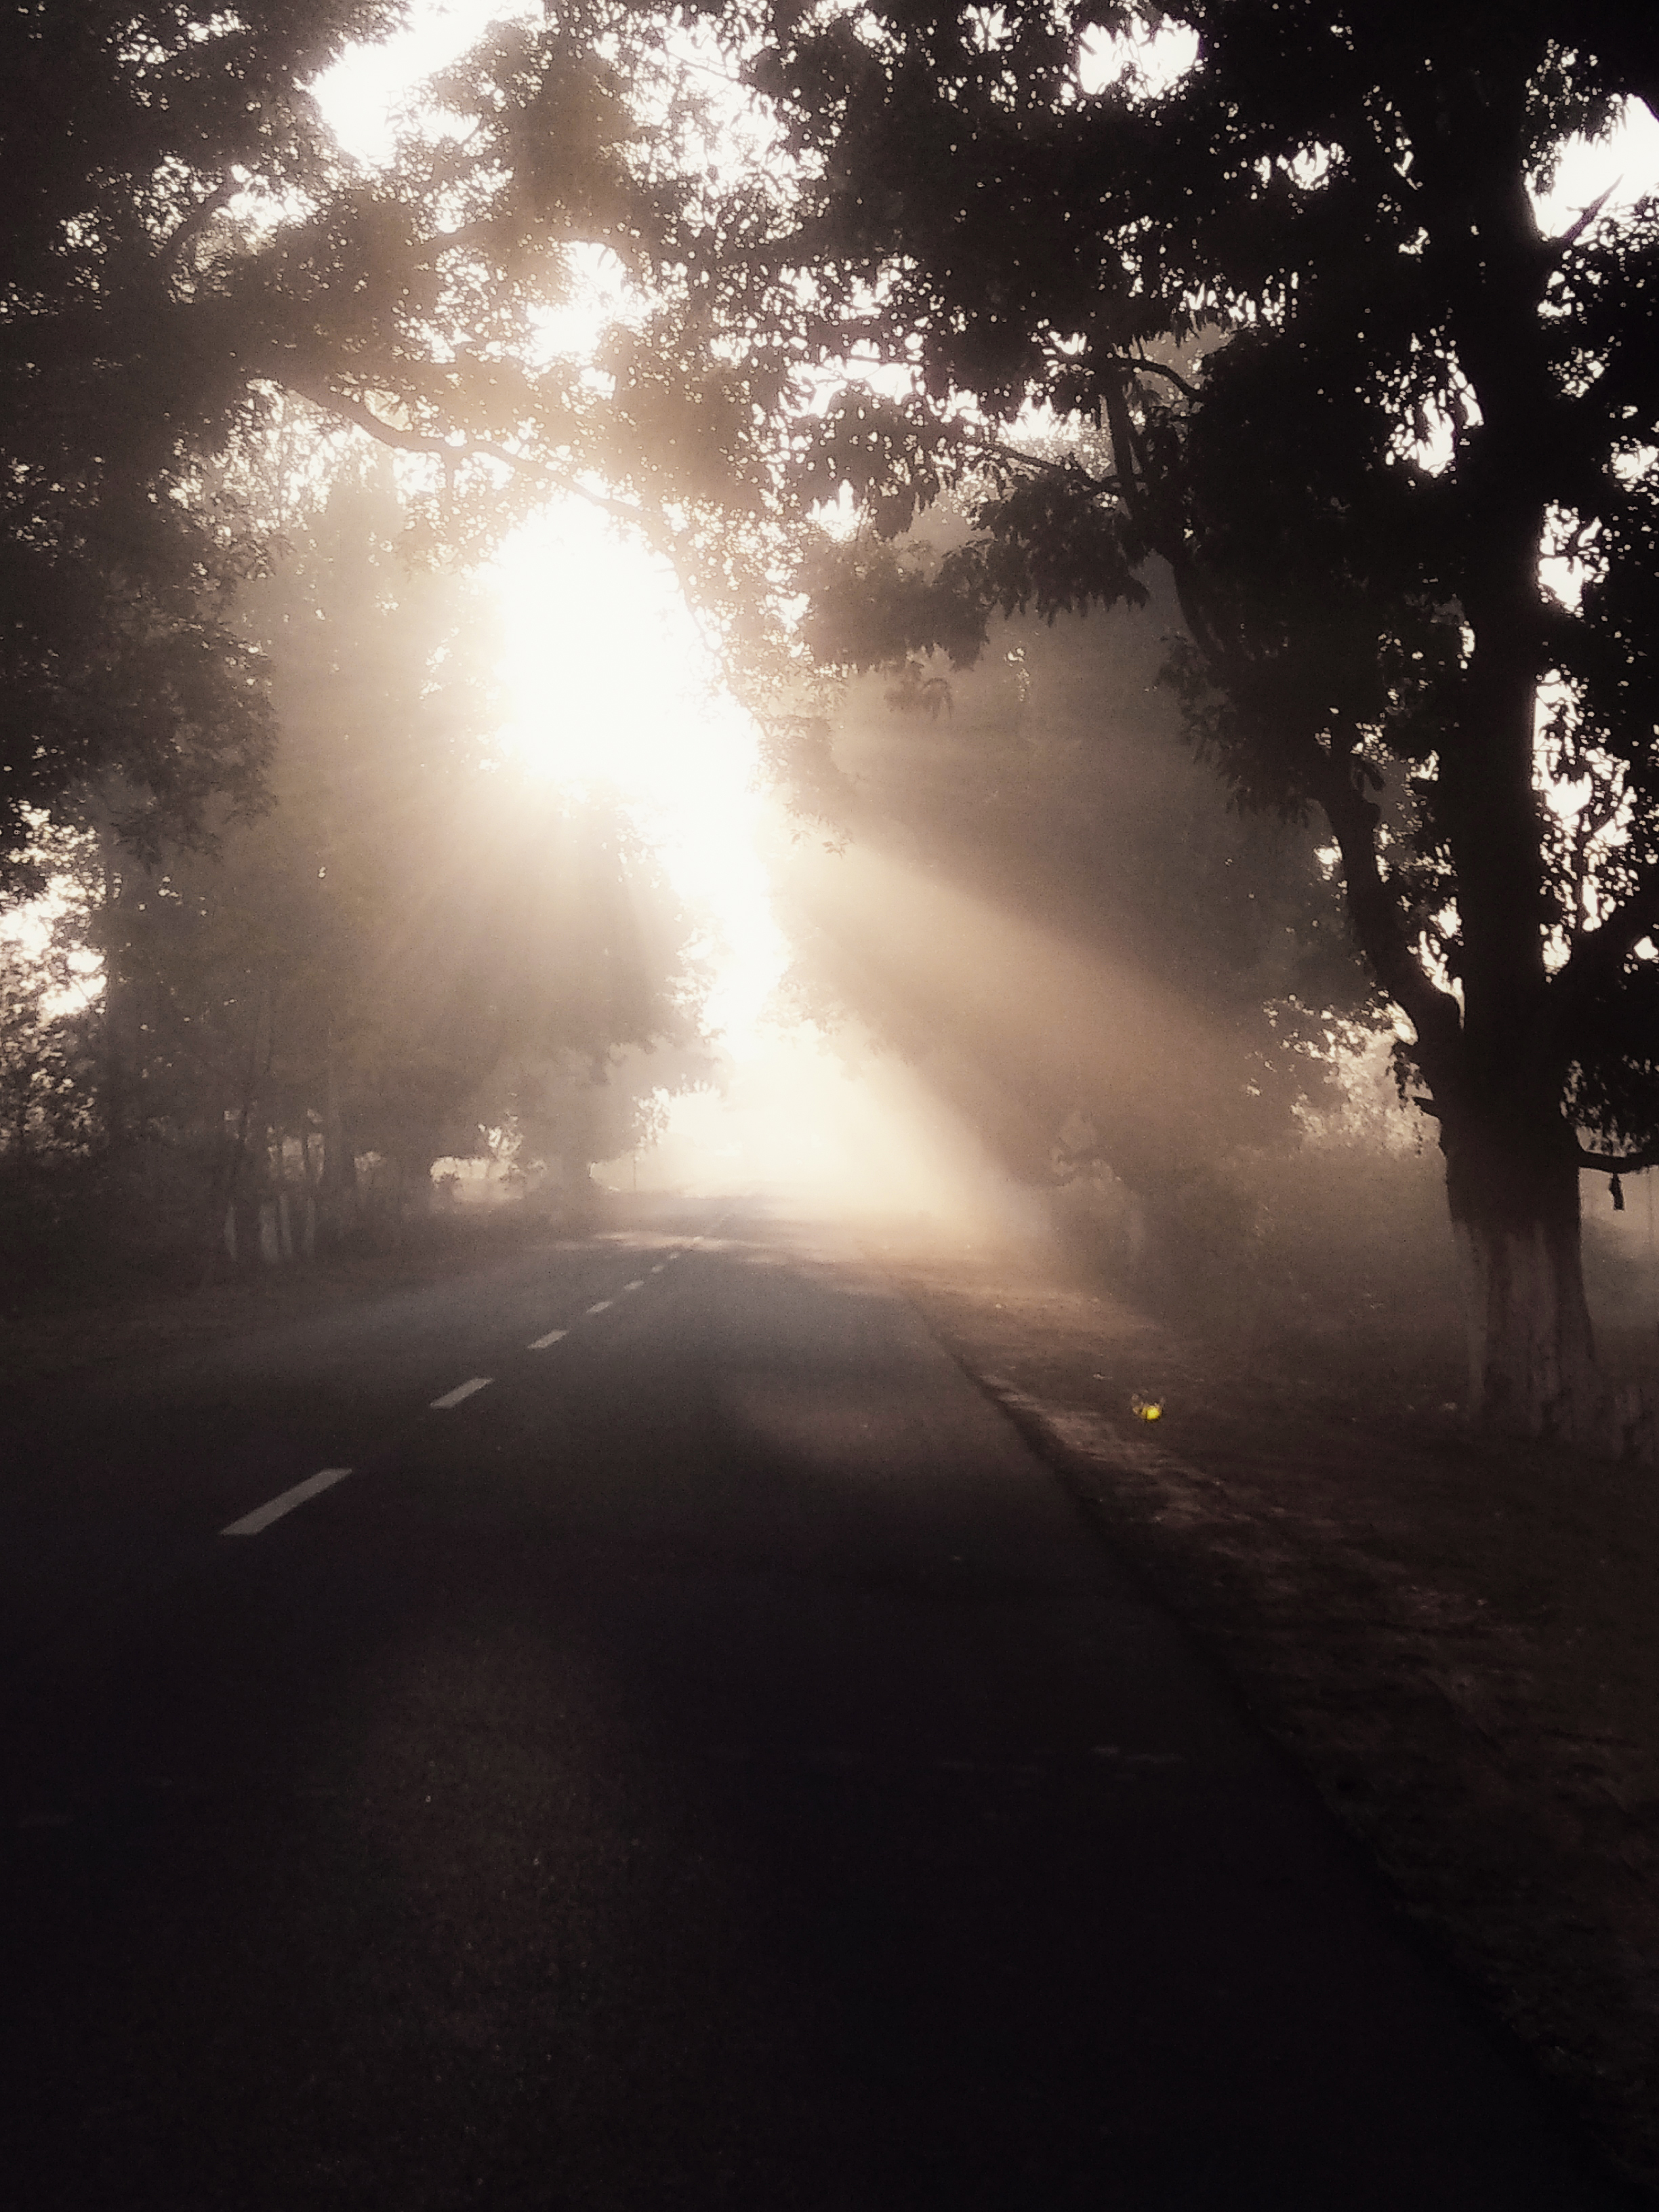
nature, morning, sunlight, fog, foggy, winter, moody, atmosphere, automotive lighting, natural environment, cloud, road surface, branch, natural landscape, tree, asphalt, plant, road, lens flare, thoroughfare, landscape, sun, Tints and shades, forest, midnight, calm, sky, mist, backlighting, darkness, event, street, heat, evening, wilderness, horizon, lane, monochrome photography, shadow, wood, sunrise, monochrome, headlamp, tar, astronomical object, reflection, night, woodland, highway, light fixture